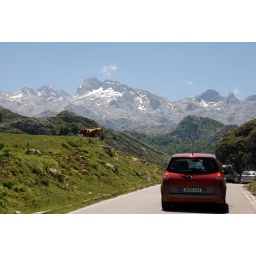
A cow standing near a road